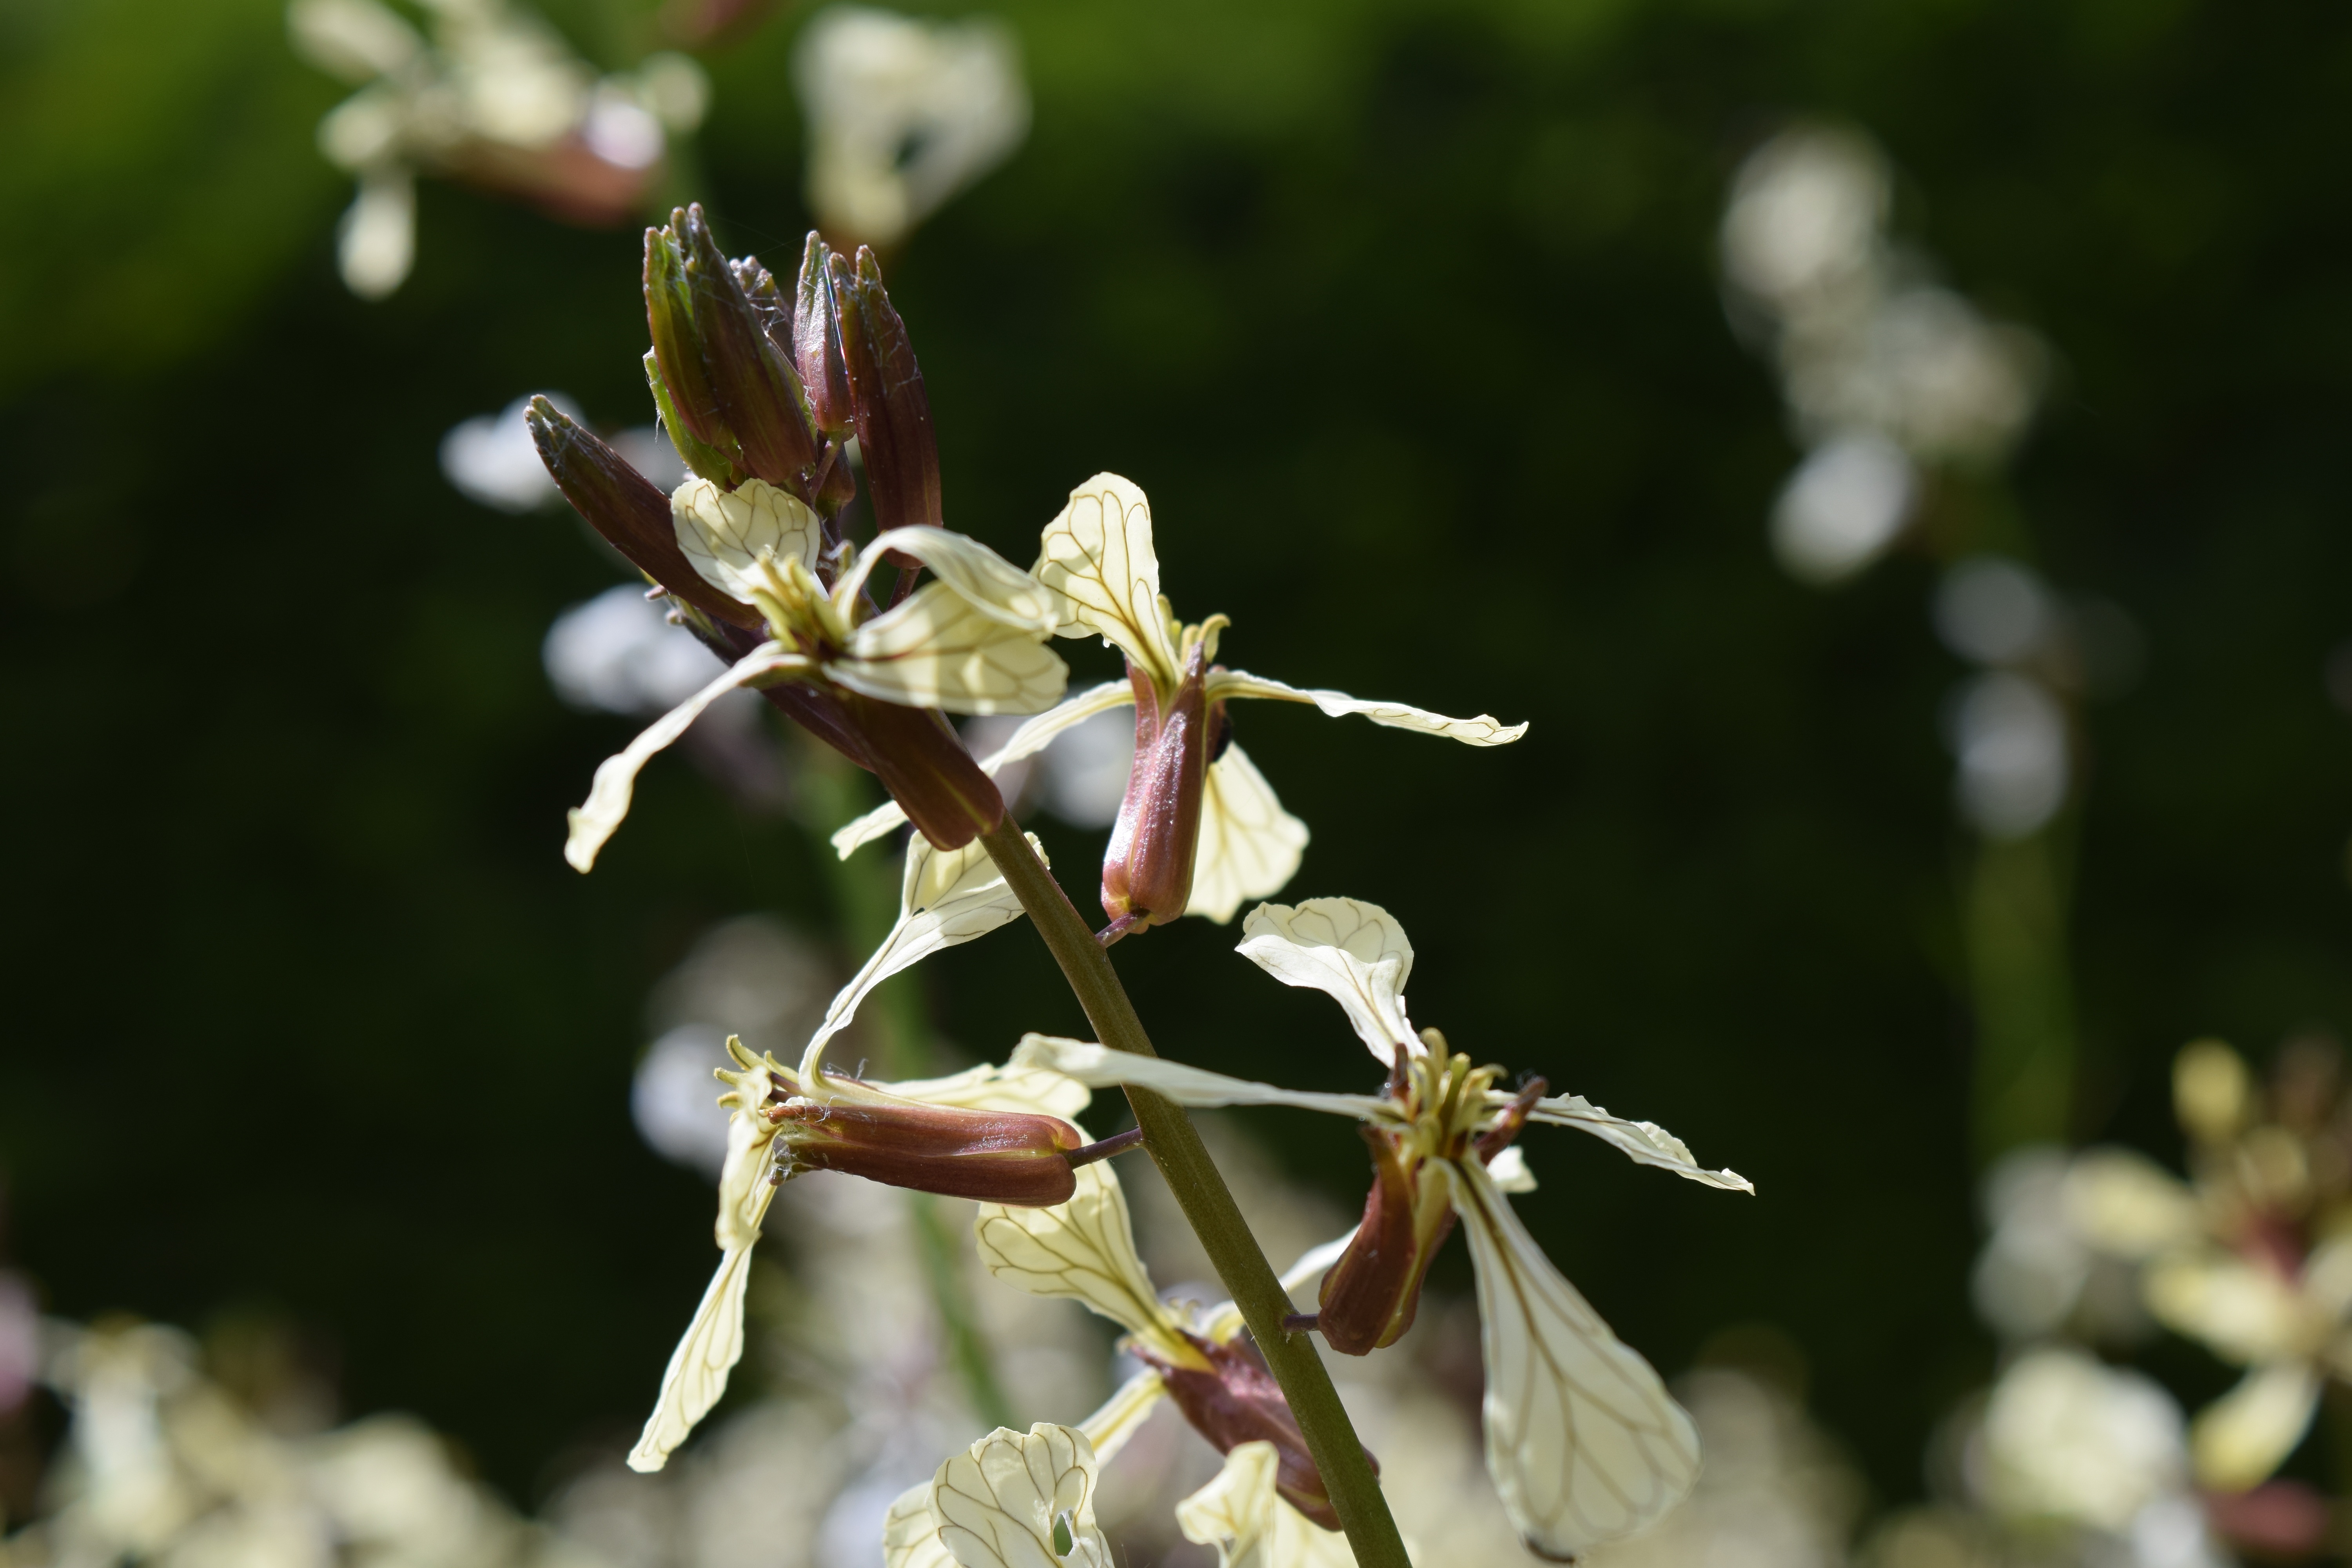
nature, branch, blossom, plant, white, flower, bloom, salad, spring, produce, botany, garden, close, flora, rocket, wildflower, close up, shrub, macro photography, white blossom, flowering plant, arugula, rocket flower, rucola bloom, land plant